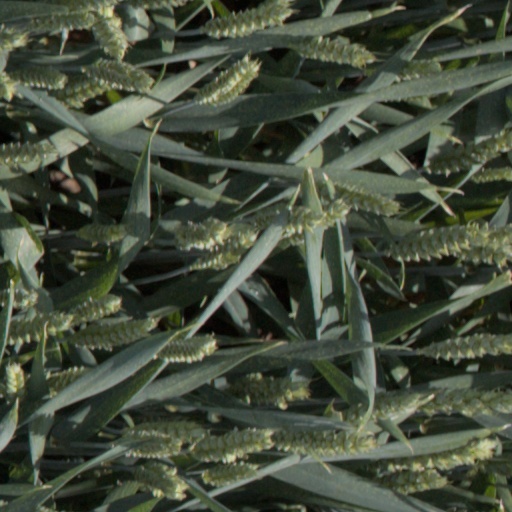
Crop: wheat